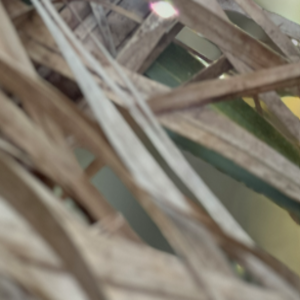
Label: Fusarium Wilt